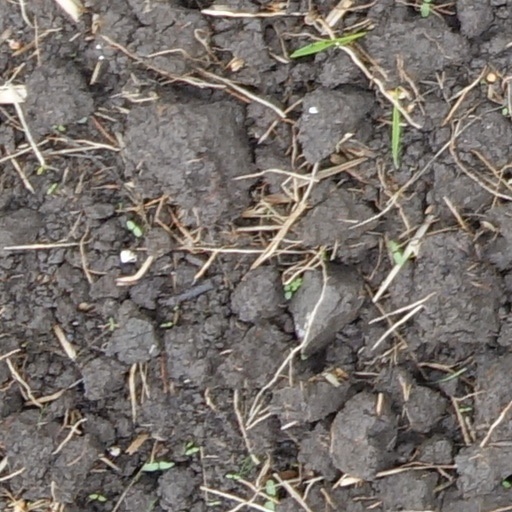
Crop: wheat